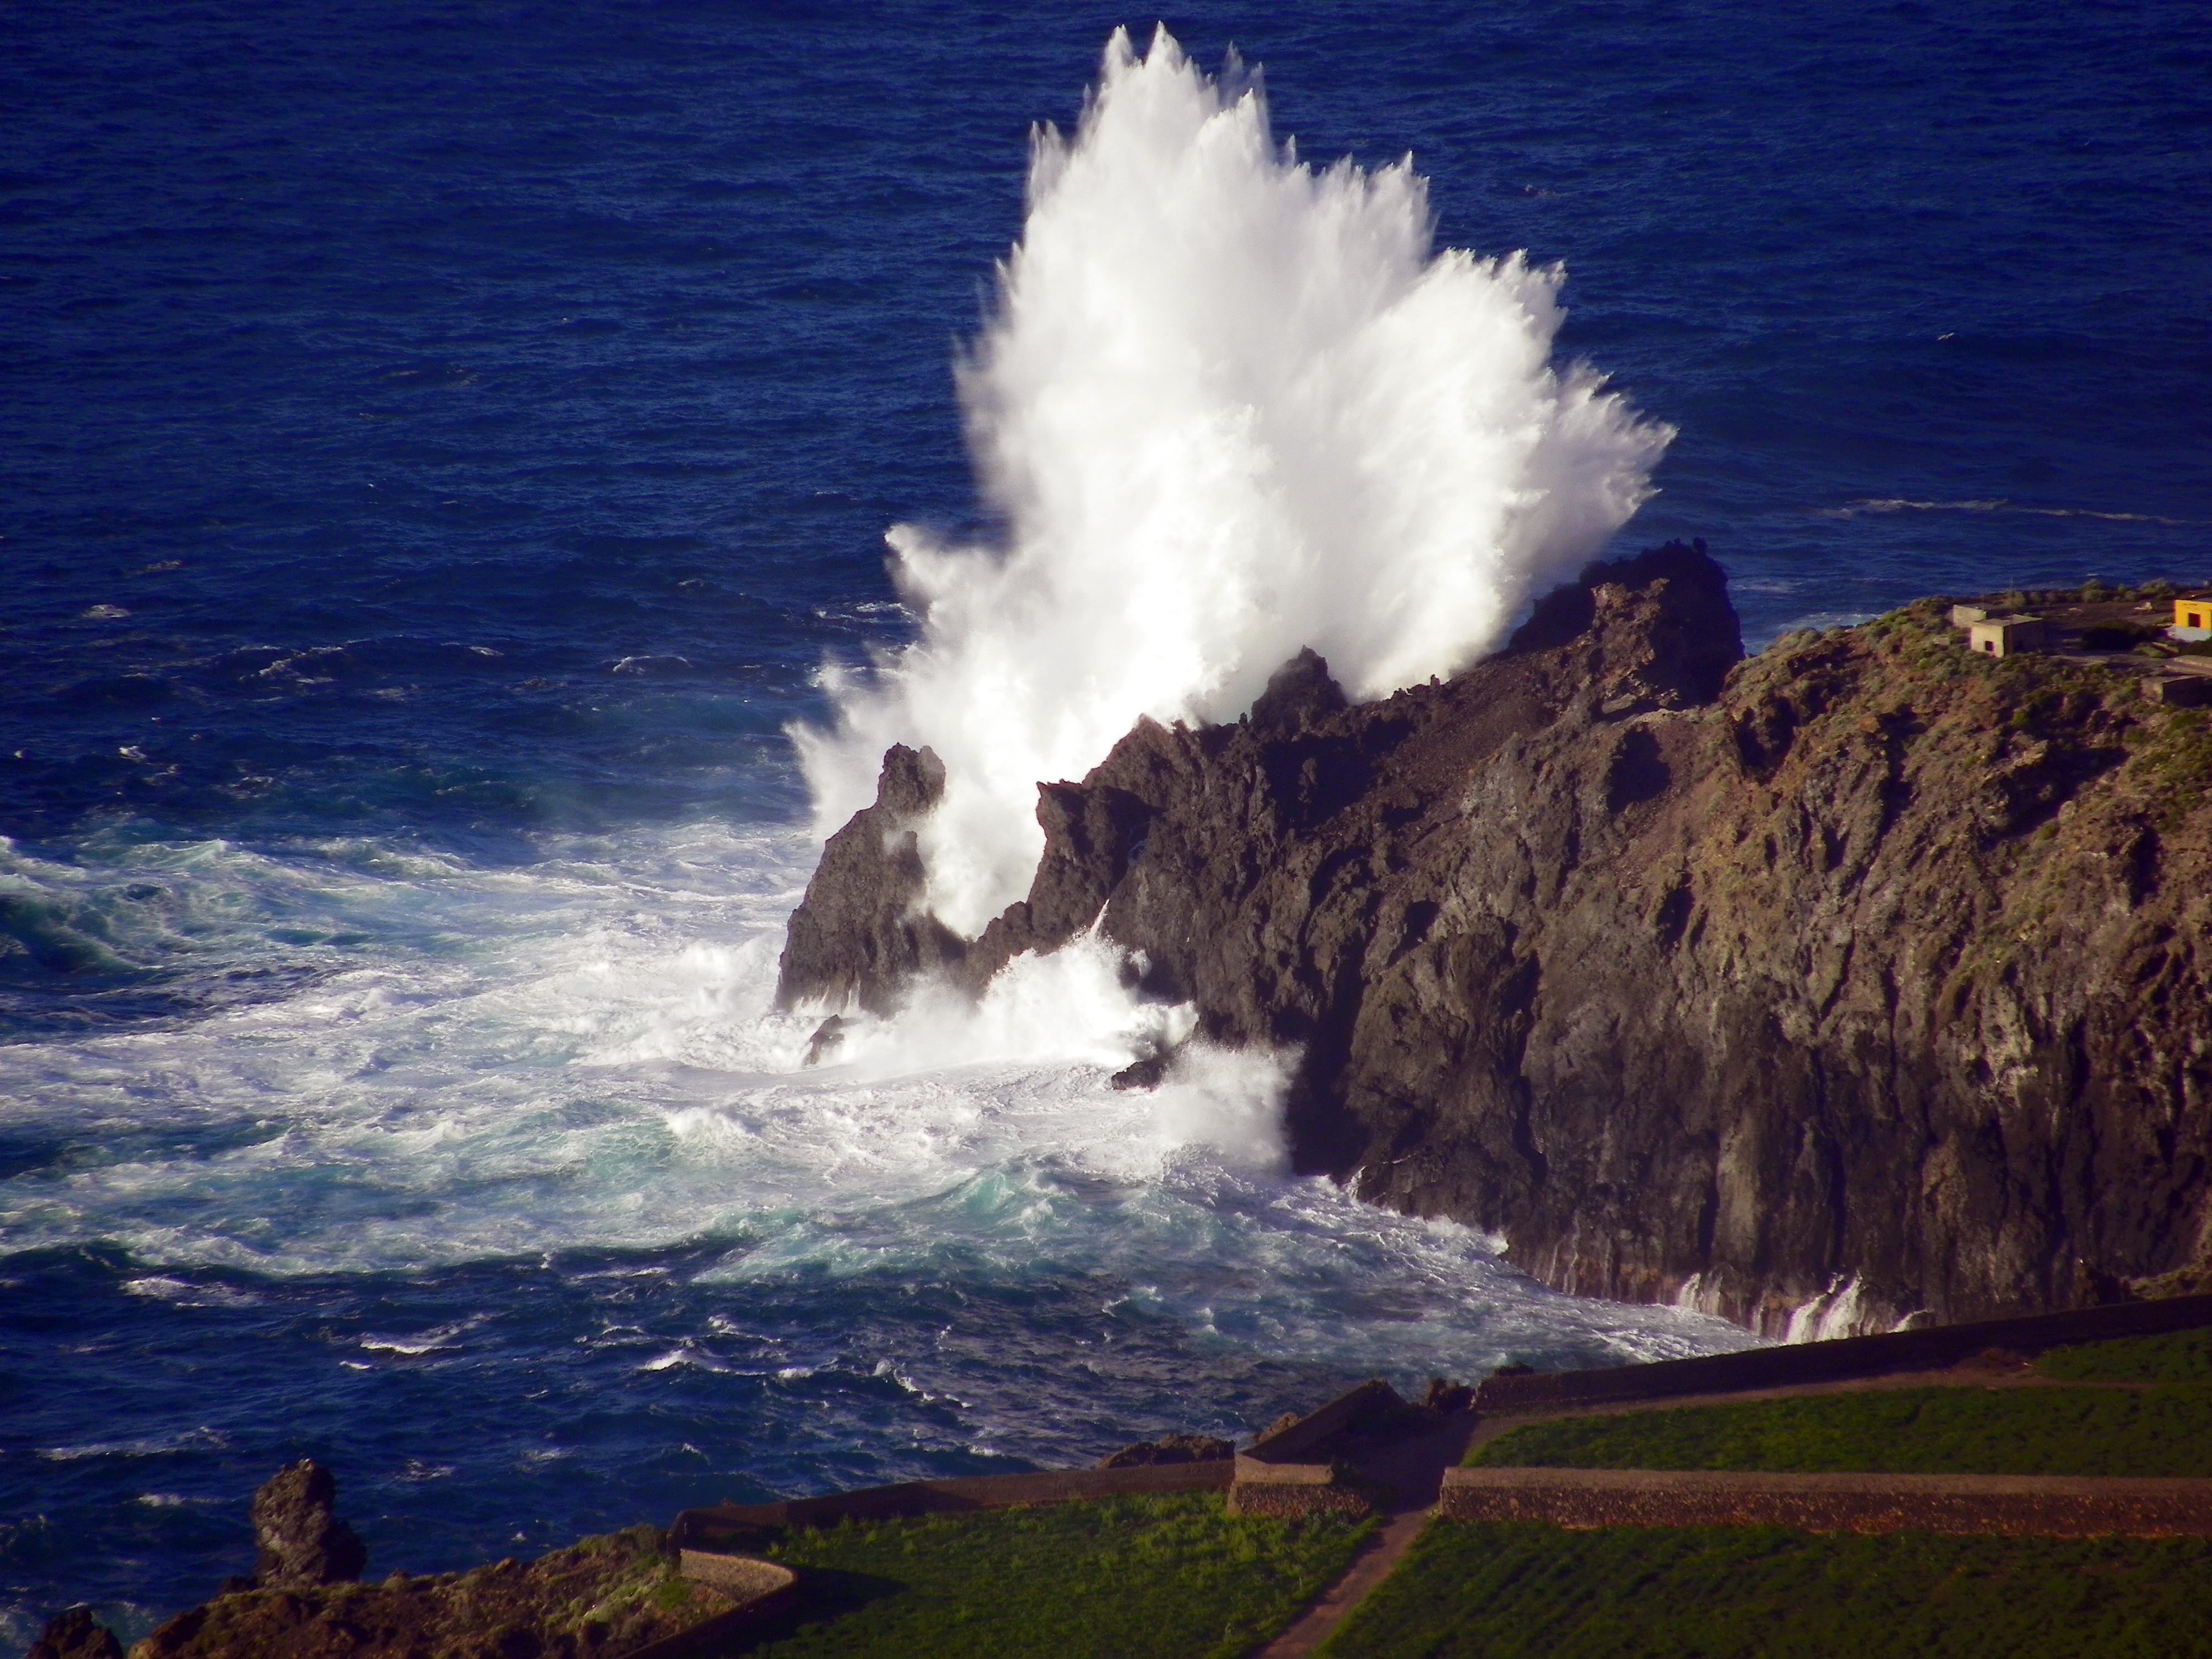
beach, landscape, sea, coast, nature, rock, ocean, horizon, mountain, cloud, shore, wave, cliff, cove, reflection, holiday, bay, island, terrain, body of water, spain, tenerife, atlantic, mood, cape, canary islands, landform, coast line, atmospheric phenomenon, wind wave